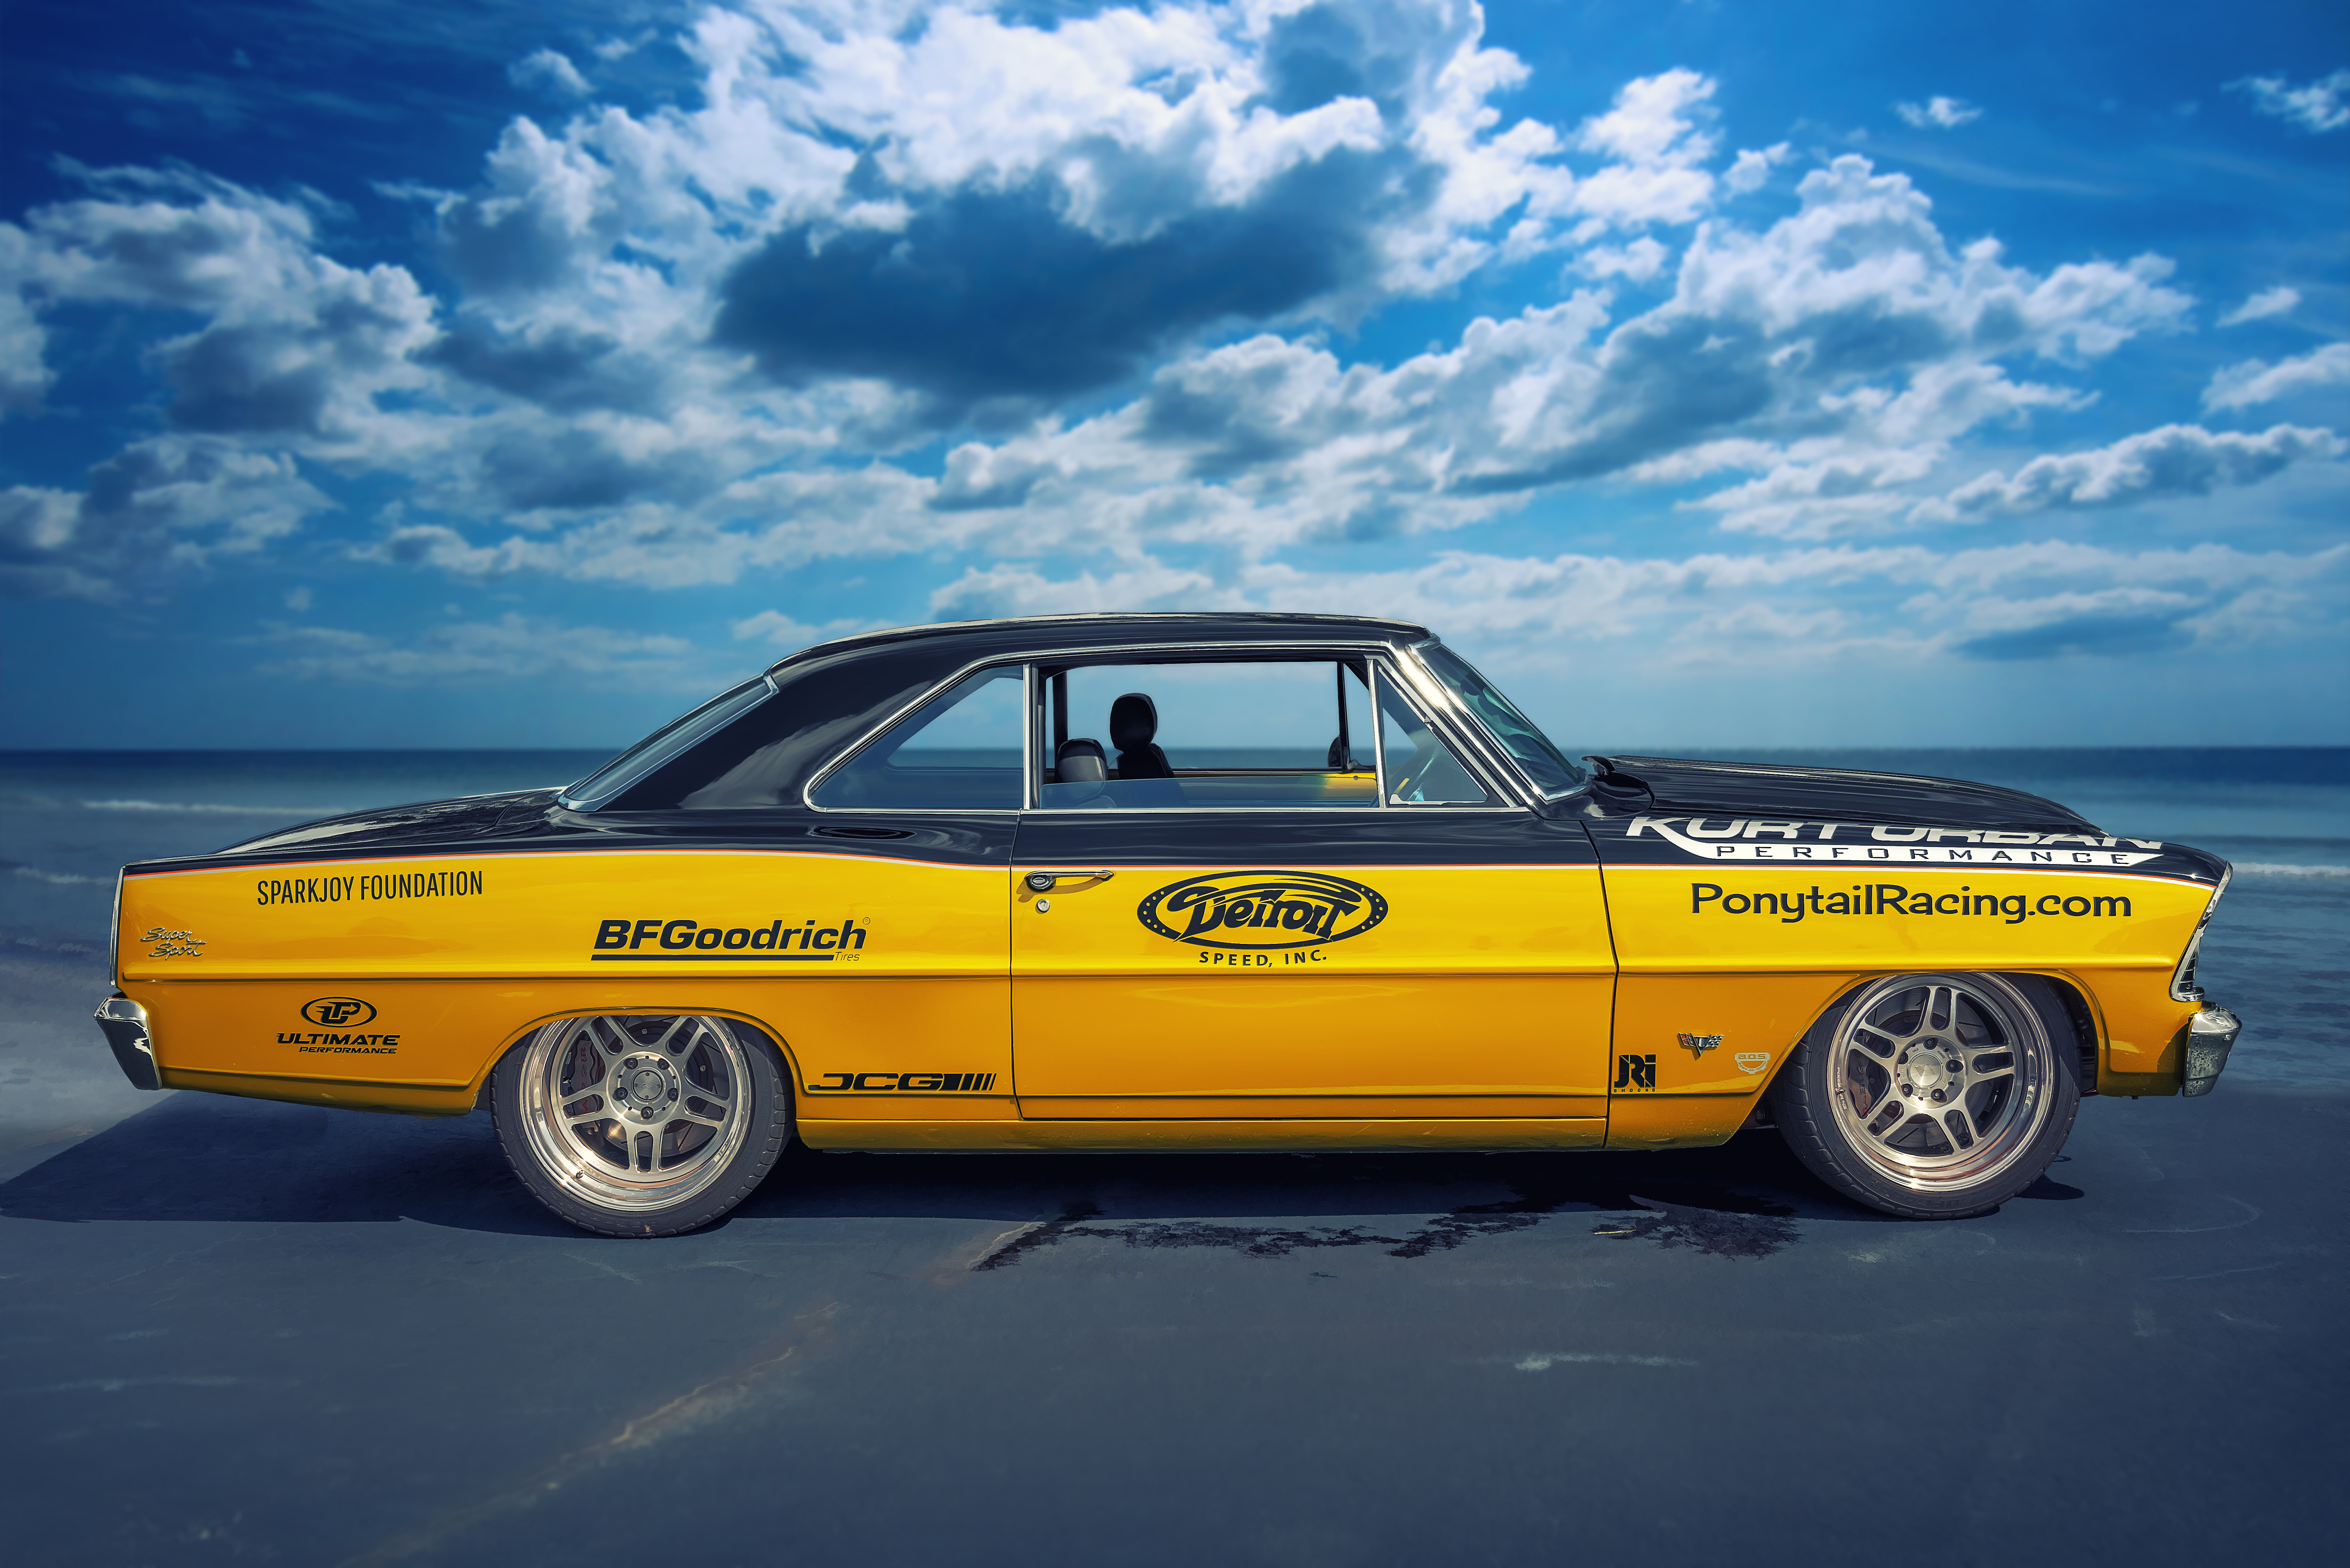
American Classic Car, american muscle, American Muscle Car, auto, automobile, automotive photography, BFGoodrich, car, car photography, Car Portrait, chevy, Chevy Nova SS, Chevy Nova SuperSport, classic auto, classic automobile, classic car, classic chevy, Classic Vehicle, Composite Image, Detroit Speed Inc, hot rod, Kurt Urban Performance, muscle car, Nova SS, PonyTailRacing, SparkJoy Foundation, Street Legal, Ultimate Performance, vehicle, motor vehicle, automotive design, full size car, sedan, compact car